Cassandre Beaugrand

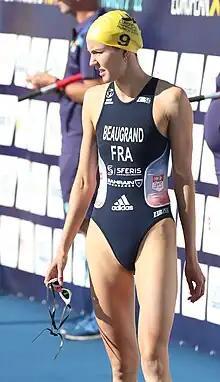
Beaugrand at the 2022 Euro Championship Circuit in Nice

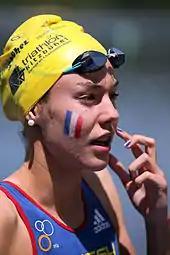
Beaugrand at the European Championships in Kitzbuhel, 2014

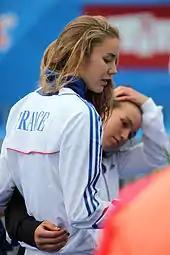
Beaugrand at the European Championships in Kitzbuhel, 2014

She is the only female triathlete (and the second ever after male Alistair Brownlee) to have won a gold medal in the three major competitions, Olympic Games (2024), World Championships (2024) and European Championships (2022).